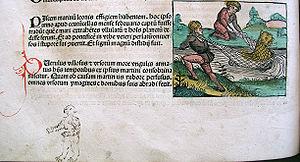
La Chronique de Nuremberg est un livre publié en Allemagne en 1493. C'est une paraphrase biblique sous forme de chronique universelle incluant des histoires de plusieurs villes européennes. Écrit en latin par Hartmann Schedel avec une version en allemand traduite par Georg Alt, c'est l'un des incunables les mieux documentés, le mieux conservé et l'un des premiers à intégrer avec succès textes et images.